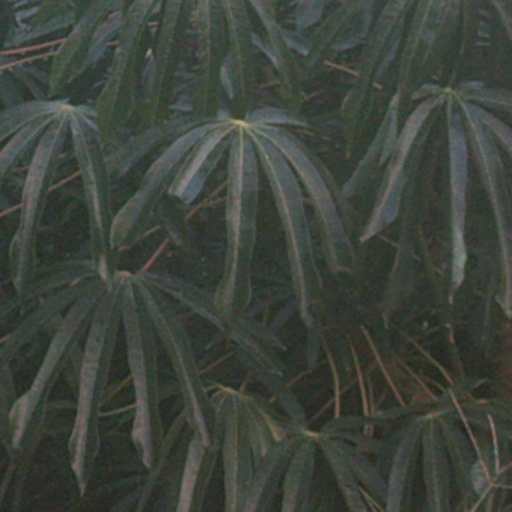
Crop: cassava